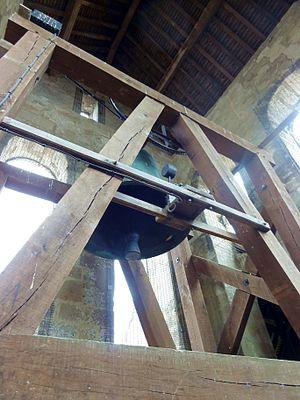
Intérieur de l'église (voir titre).
L'église Saint-Sulpice est une église catholique paroissiale située à Seraincourt, dans le département français du Val-d'Oise. Elle est d'origine incertaine, et était desservie par des chanoines Prémontrés de 1175 à 1791. D'un aspect extérieur très hétérogène, l'église réunit des parties de quatre principales époques, et sa structure ne peut se comprendre qu'en regardant l'intérieur. Contrairement à ce que suggère la fenêtre gothique flamboyante du chevet, qui n'est pas antérieure à la fin du XVᵉ siècle, les parties les plus anciennes sont le chœur voûté en berceau, la base du clocher et le clocher lui-même, qui abritent des chapiteaux romans d'une facture archaïque, et devraient remonter à la période comprise entre 1110 et 1125 environ. La mouluration des arcs-doubleaux est loin d'être la règle à cette époque, ce qui confère à l'église un rôle de précurseur. Le clocher est quant à lui un prototype des clochers en bâtière à colonnettes d'angle du Vexin français. Sans doute après l'installation des chanoines, l'église est pourvue d'un nouveau croisillon nord et d'une chapelle latérale nord du chœur, qui sont de style gothique primitif, hormis un portail d'apparence romane.